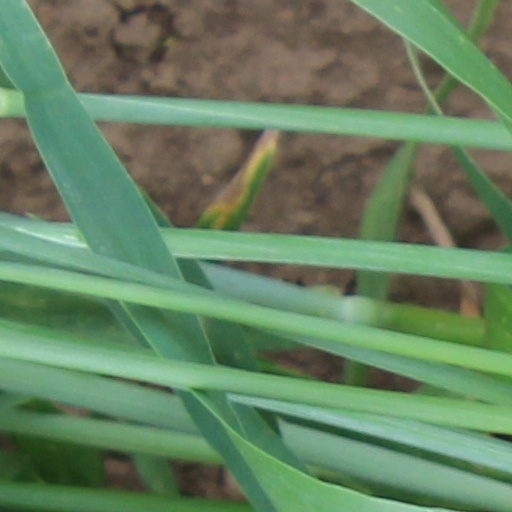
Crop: wheat